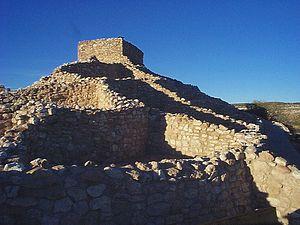
Cette liste recense les monuments nationaux américains.
Pour l'ensemble des points mentionnés sur cette page : voir sur OpenStreetMap, Bing Cartes ou télécharger au format KML.